Royal Mint

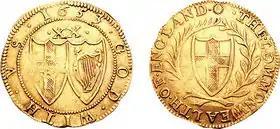
Photo of a 1653 gold Unite coin

In 1630, sometime before the outbreak of the English Civil War, England signed a treaty with Spain that ensured a steady supply of silver bullion to the Tower mint. Additional branch mints to aid the one in London were set up, including one at Aberystwyth Castle in Wales. In 1642, parliament seized control of the Tower mint. After Charles I tried to arrest the Five Members, he was forced to flee London and established at least 16 emergency mints across the British Isles in Carlisle, Chester, Colchester, Cork, Dublin, Edinburgh, Exeter, Newark, Pontefract, Salisbury, Scarborough, parts of Cornwall including Truro, Weymouth, Worcester, and York (see also siege money).